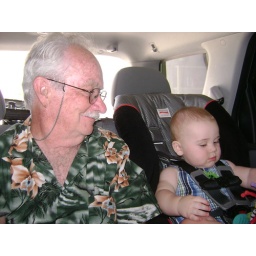
Grandpa is wedged in the back seat with the boys